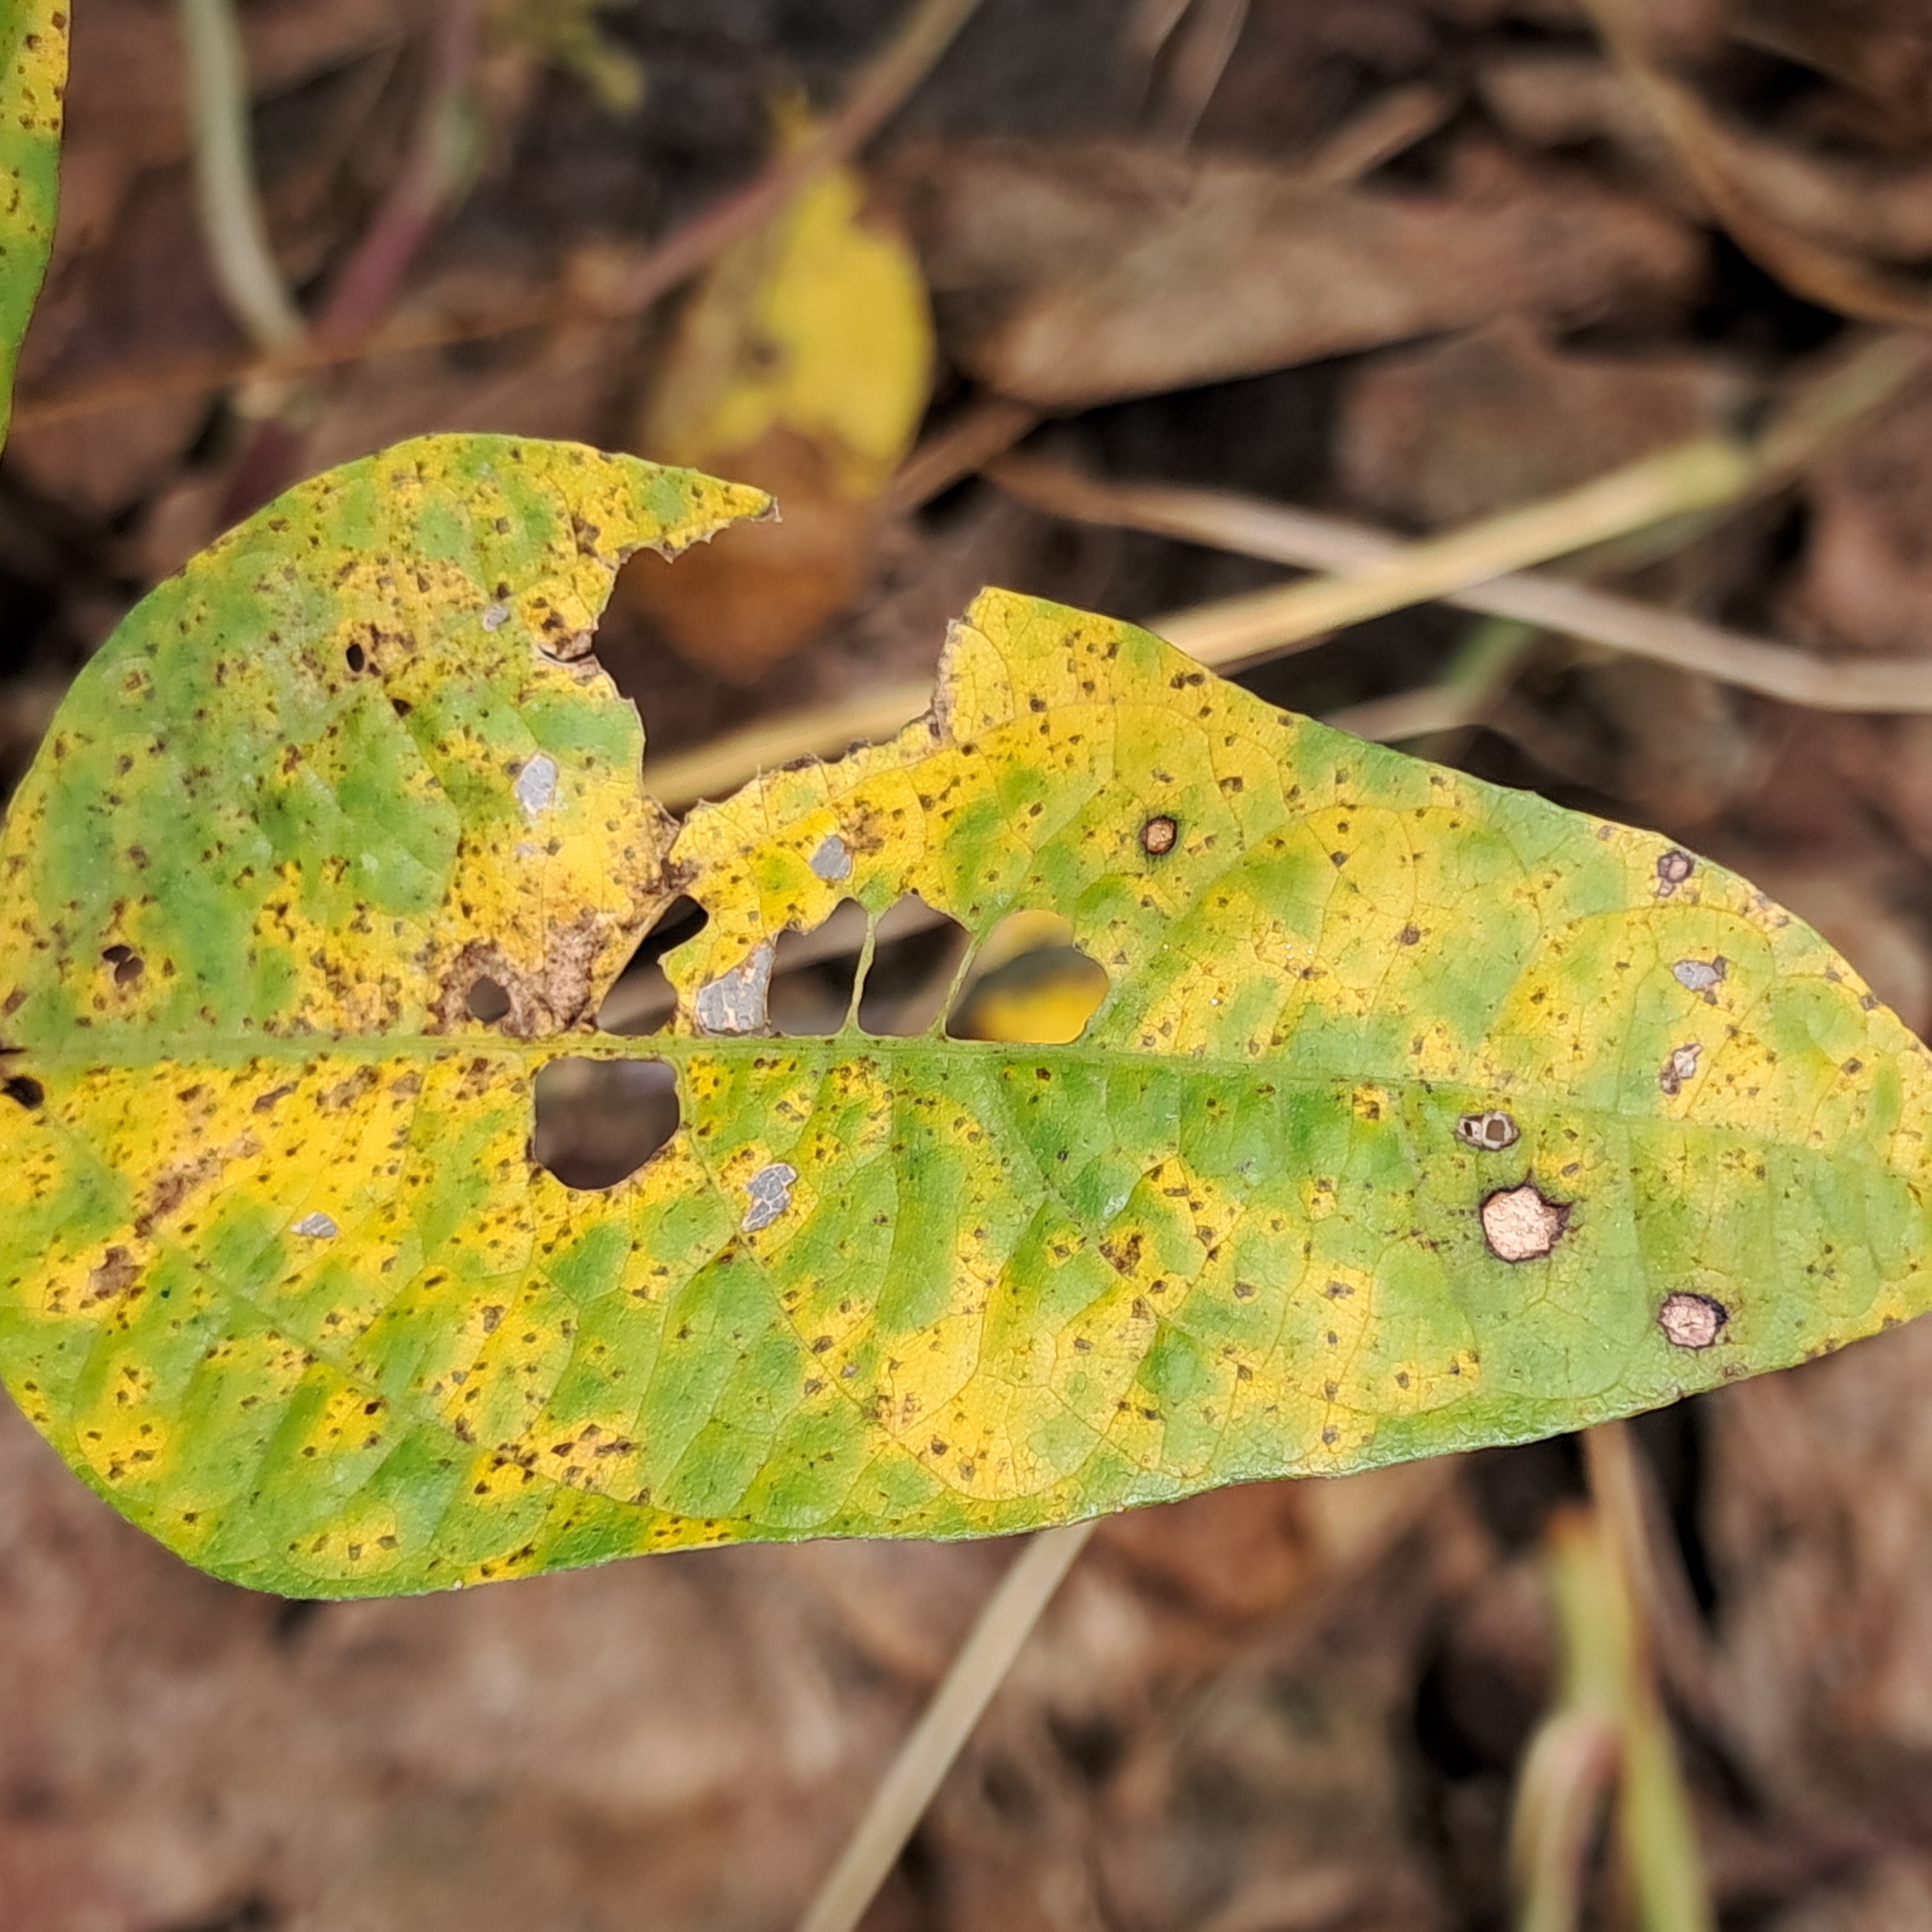
Label: Frog_Leaf_Eye